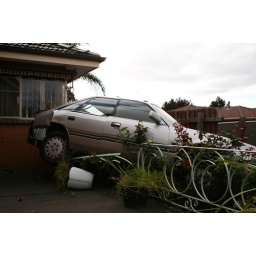
My neighbour somehow put the car in reverse and end up going through the brick fence and over the veranda fence...